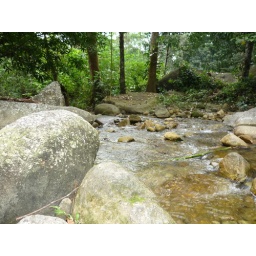
a river near my house in Bukit Jana, Taiping, perak.